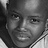
Emotion: neutral